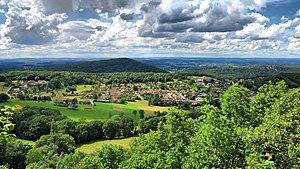
Vue générale du village
Vorges-les-Pins est une commune française située dans le département du Doubs, en région Bourgogne-Franche-Comté. Elle fait partie de la région culturelle et historique de Franche-Comté.